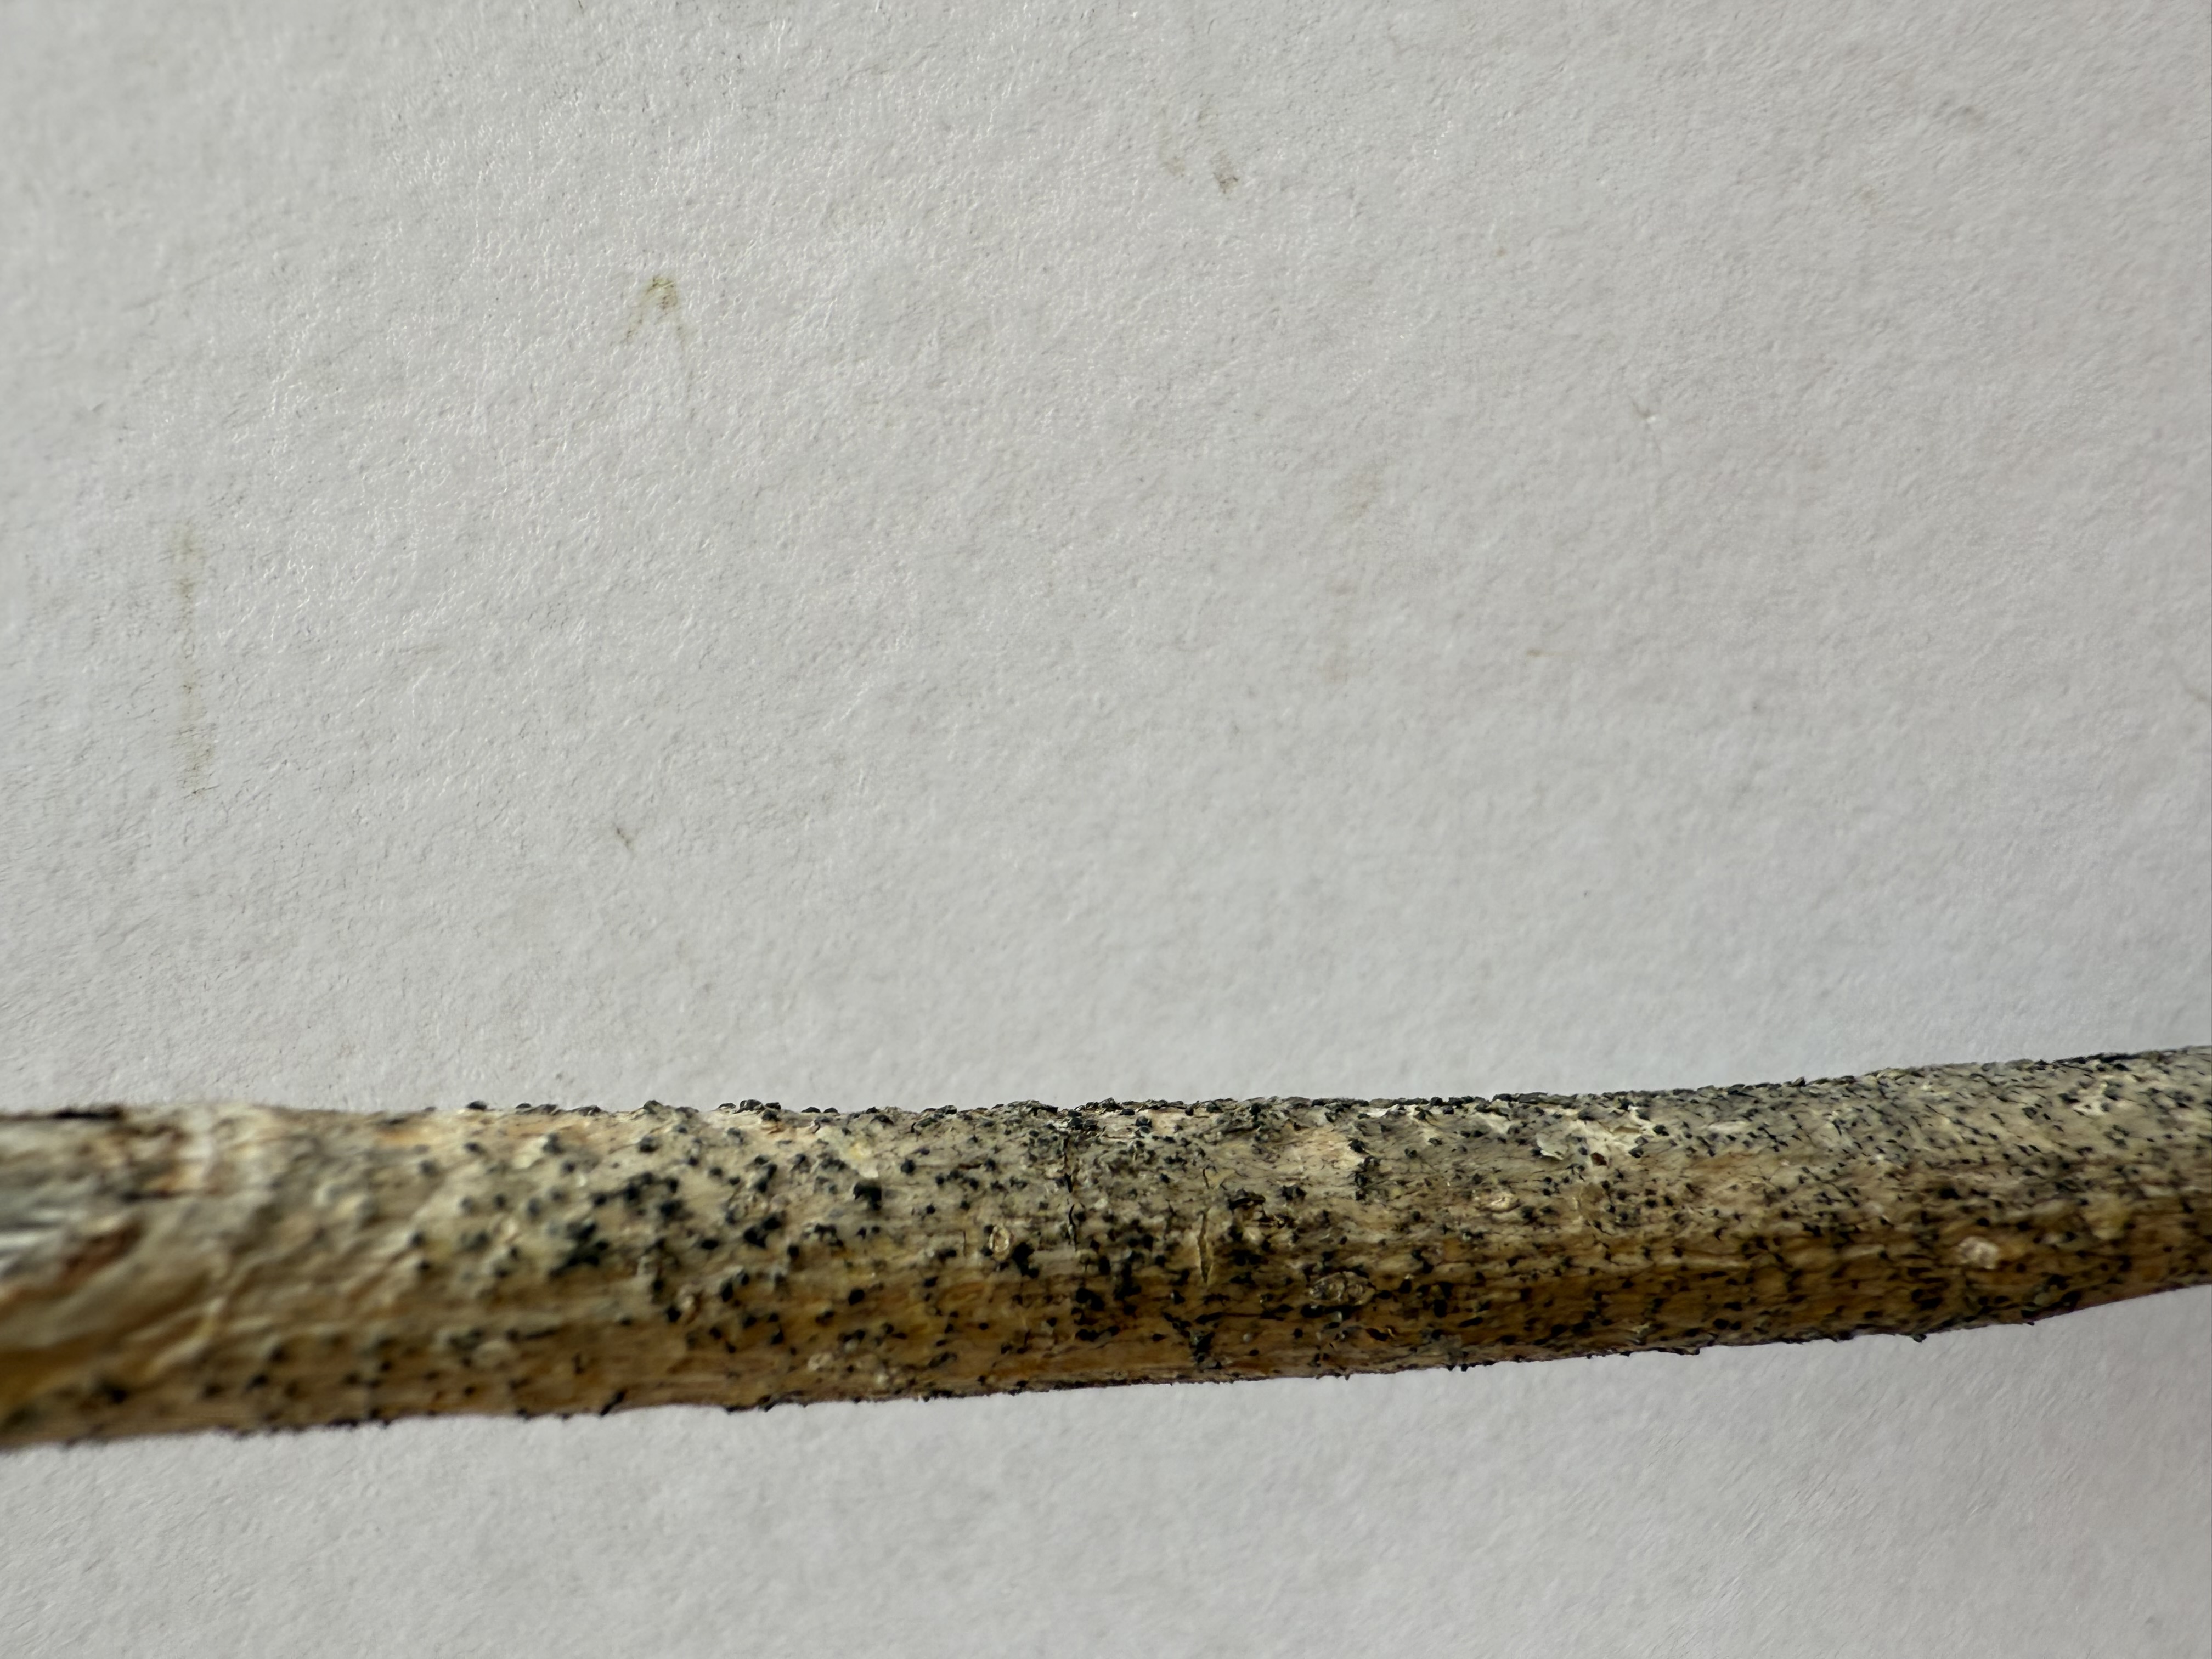
Variety: Black Mulberry